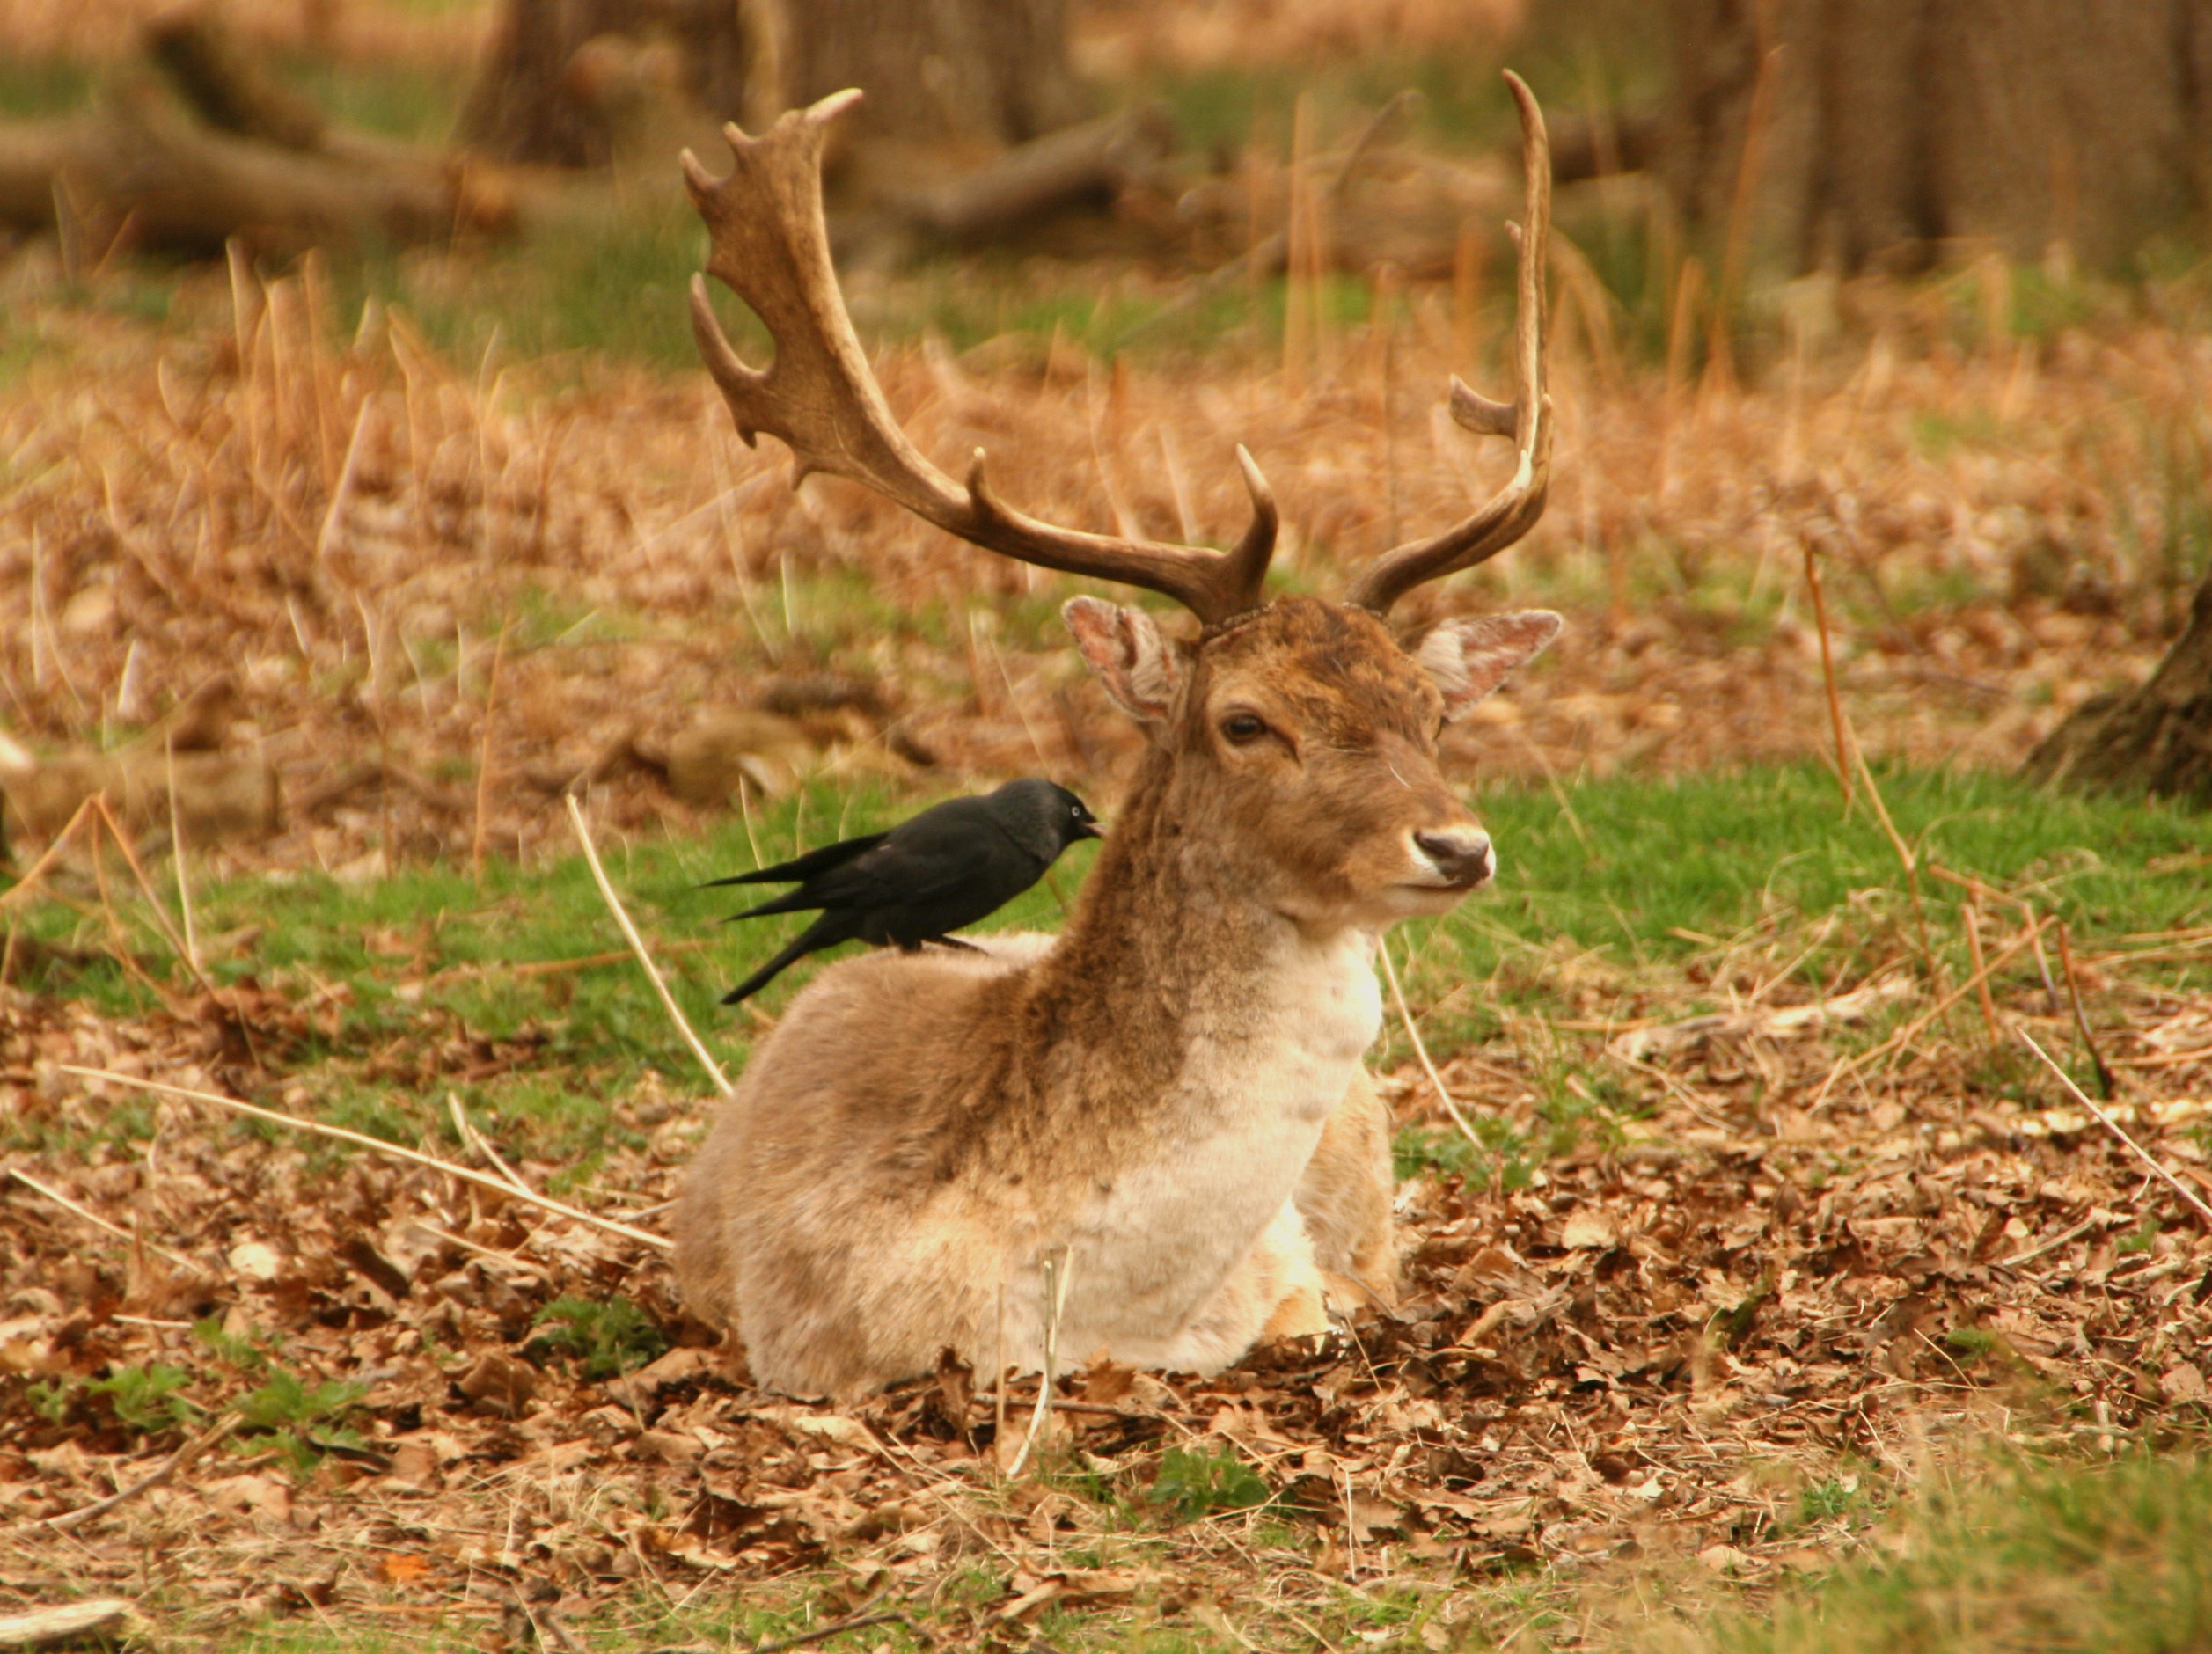
nature, forest, prairie, animal, male, wildlife, wild, deer, red, stag, park, mammal, christmas, fauna, reindeer, vertebrate, antlers, hunting, buck, rut, cervus, deer hunting, white tailed deer